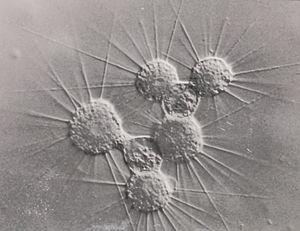
Heliozoa, les héliozoaires, constituait un groupe d'actinopodes, aujourd'hui avéré polyphylétique. Ces espèces possèdent un squelette de silicate ou chitinoïde. Aujourd'hui, une soigneuse étude de la phylogénie a permis de proposer l'embranchement monophylétique des héliozoaires recentré autour des Centrohelida.